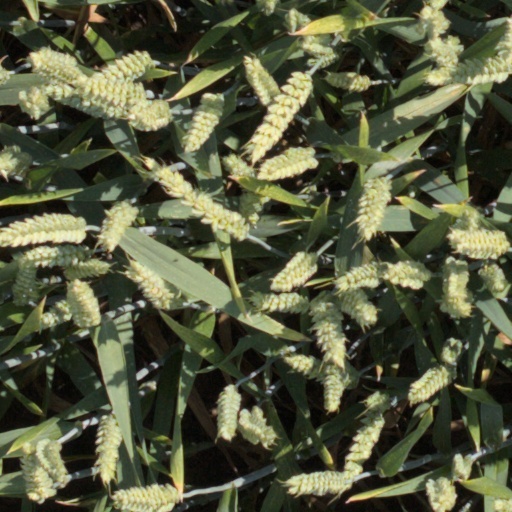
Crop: wheat